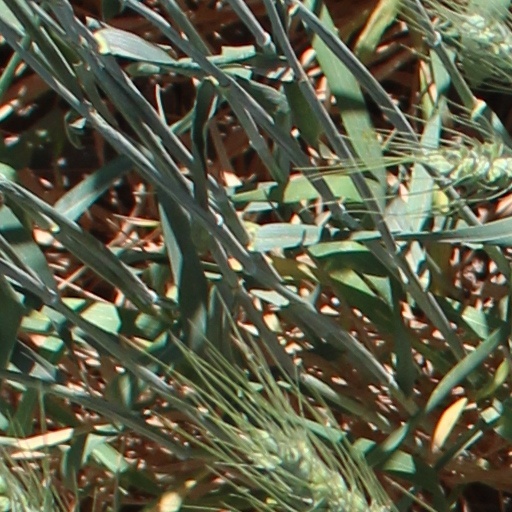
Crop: wheat